Christoph Metzelder

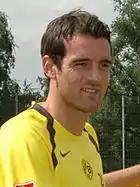
Metzelder with Dortmund

Metzelder was born in Haltern, North Rhine-Westphalia. In the summer of 2000 he signed with Borussia Dortmund from SC Preußen Münster, and he was an instant success. At the end of his first season in the Bundesliga he won his first cap for Germany, playing the second half of a 5–2 friendly win in Hungary on 15 August 2001.